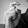
ASL letter: X